North Ridge Country Club

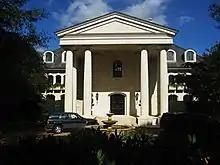
The Teyf's home, Painter House, which was raided by FBI agents in December 2018.

In April 2009 a Raleigh police officer employed by the country club as security was part of an investigation into how Raleigh Police Department employees are paid for off-duty jobs.